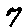
Label: 7